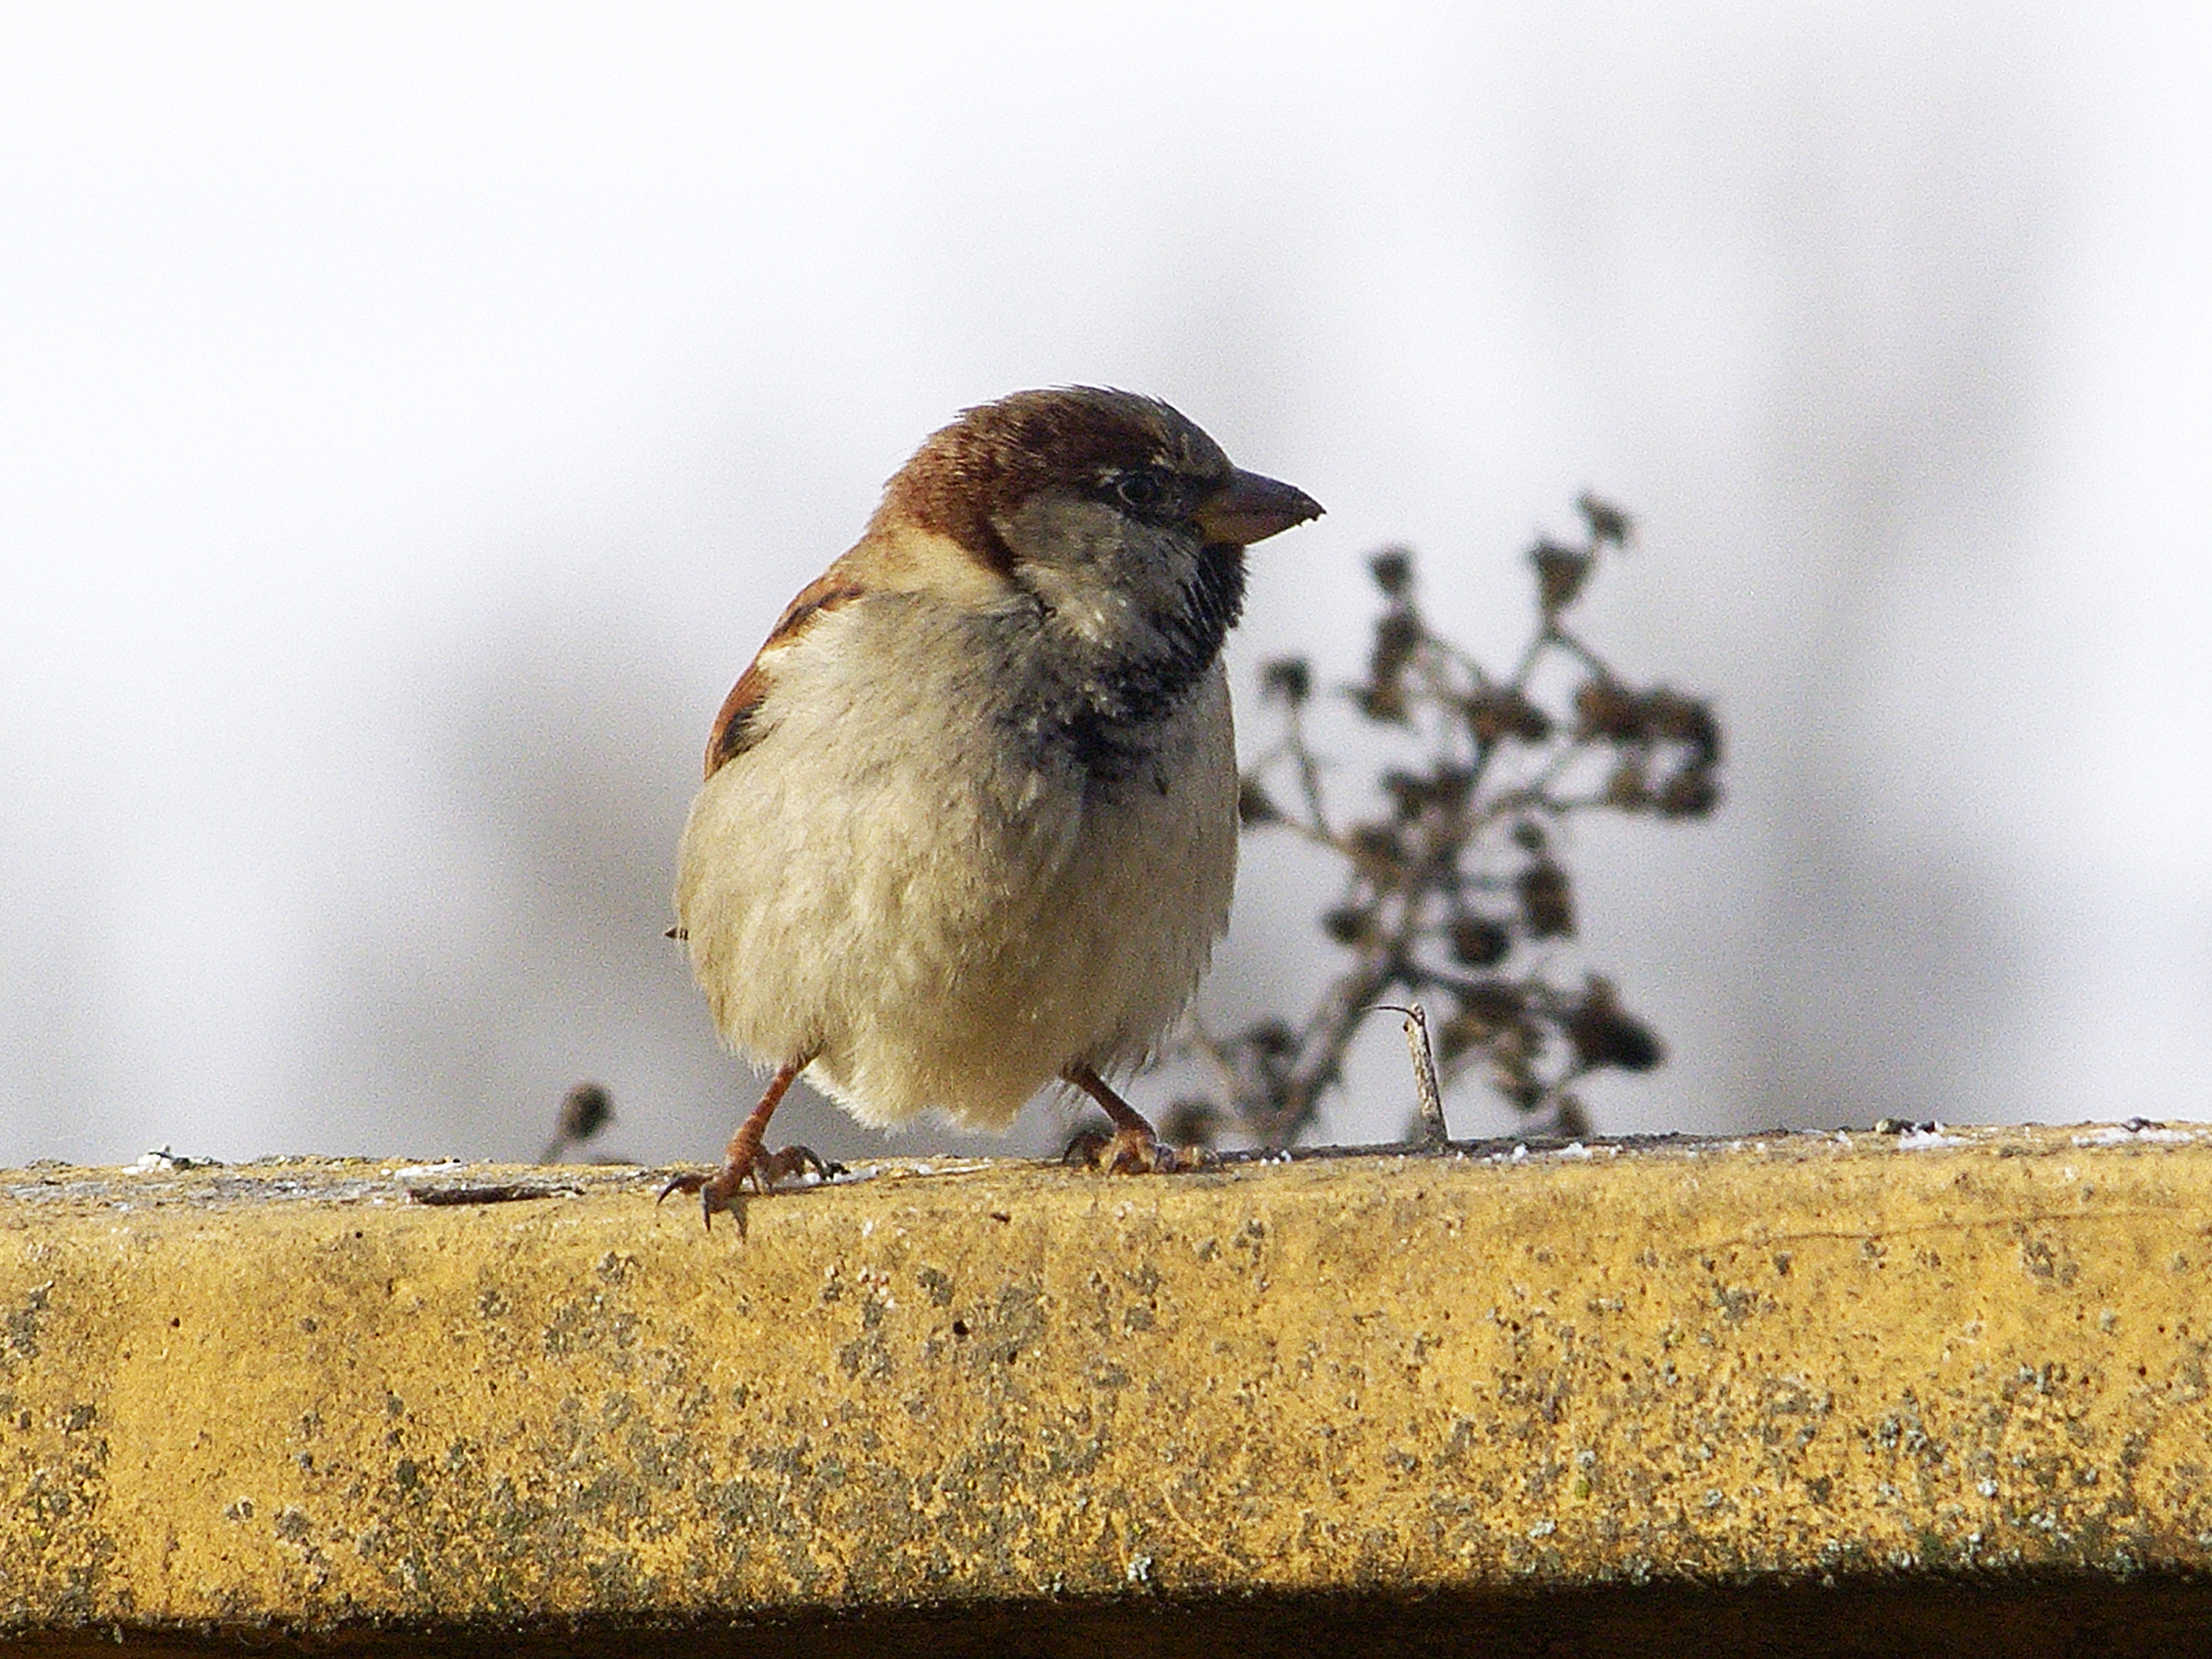
nature, branch, bird, wildlife, beak, fauna, vertebrate, sparrow, finch, brambling, ggl1, wren, natureanimals, house sparrow, old world flycatcher, perching bird, emberizidae